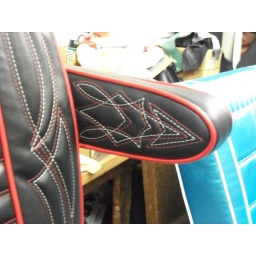
Hot rod seat in black and red. Red and white pinstripe stitching